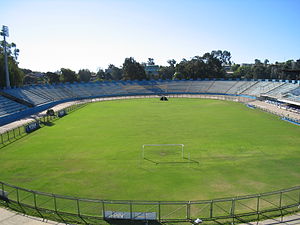
Copa América 2015 / Stadioner
Copa América 2015 blev afholdt i Chile i perioden fra den 11. juni til den 4. juli 2015. Turneringen blev arrangeret af CONMEBOL, der er Sydamerikas fodboldforbund.